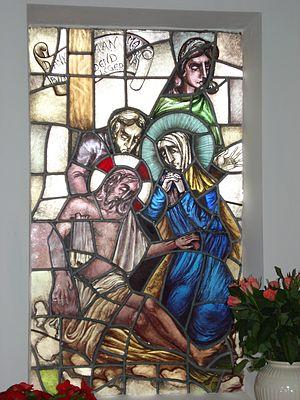
Megen est une petite ville néerlandaise de la commune d'Oss au nord-est de la province du Brabant-Septentrional. Megen est situé dans une ancienne boucle de la Meuse canalisée. Un bac fait la liaison avec les villages de Maasbommel et Appeltern en face dans la province de Gueldre. Le 1ᵉʳ janvier 2005, la ville de Megen compte 1696 habitants.